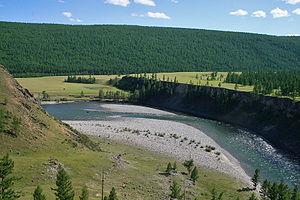
L'Oka est une rivière de Russie qui coule en Bouriatie et dans l'oblast d'Irkoutsk, en Sibérie. C'est un affluent de la rive gauche de l'Angara, donc un sous-affluent de l'Ienisseï.